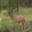
Label: deer